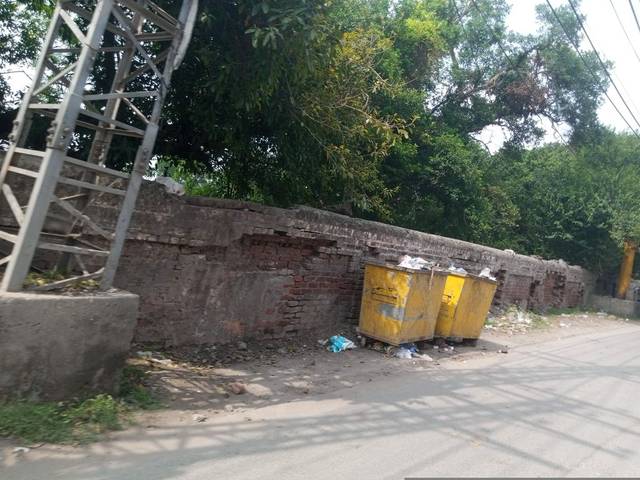
Region: Pakistan
Coordinates: 31.565, 74.351